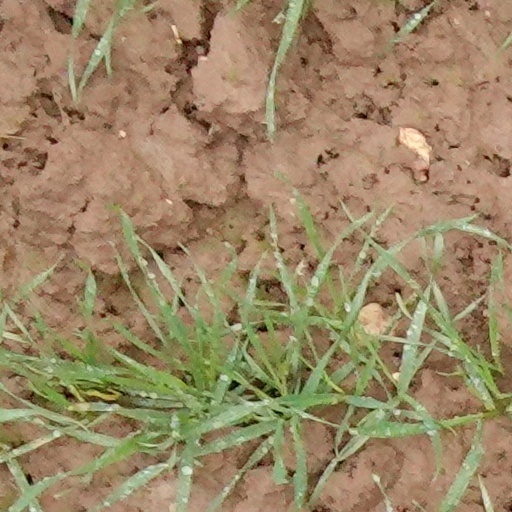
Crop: wheat